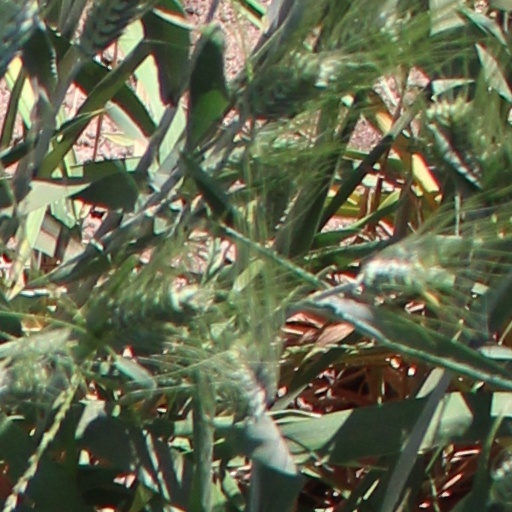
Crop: wheat